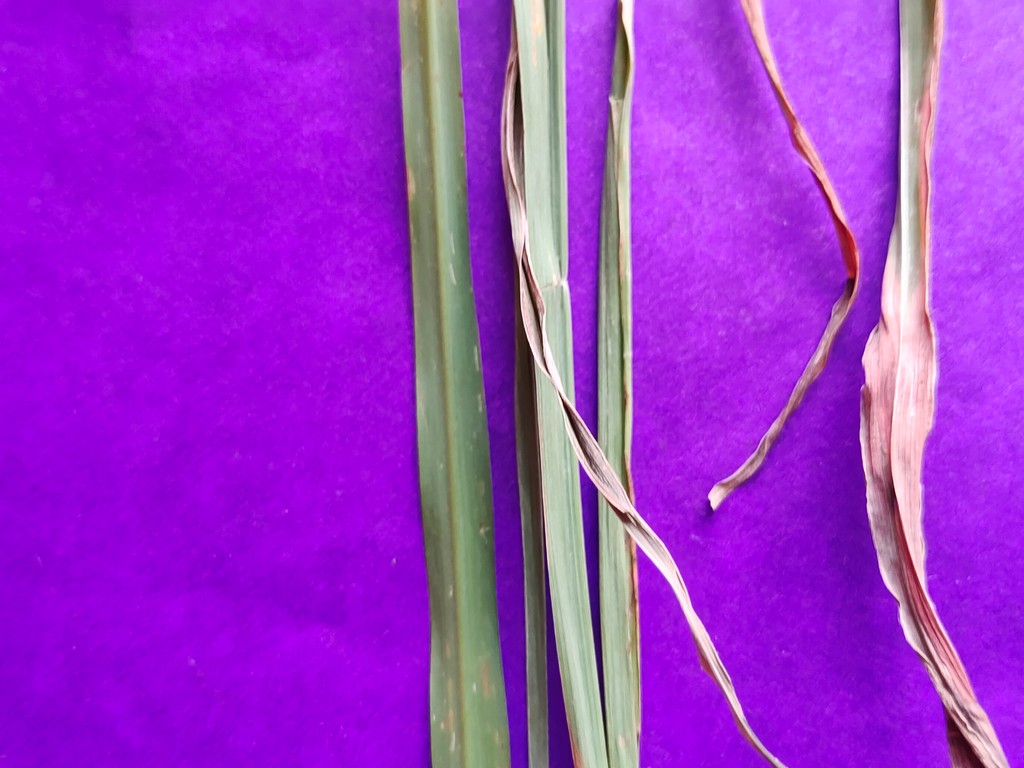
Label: Unhealthy